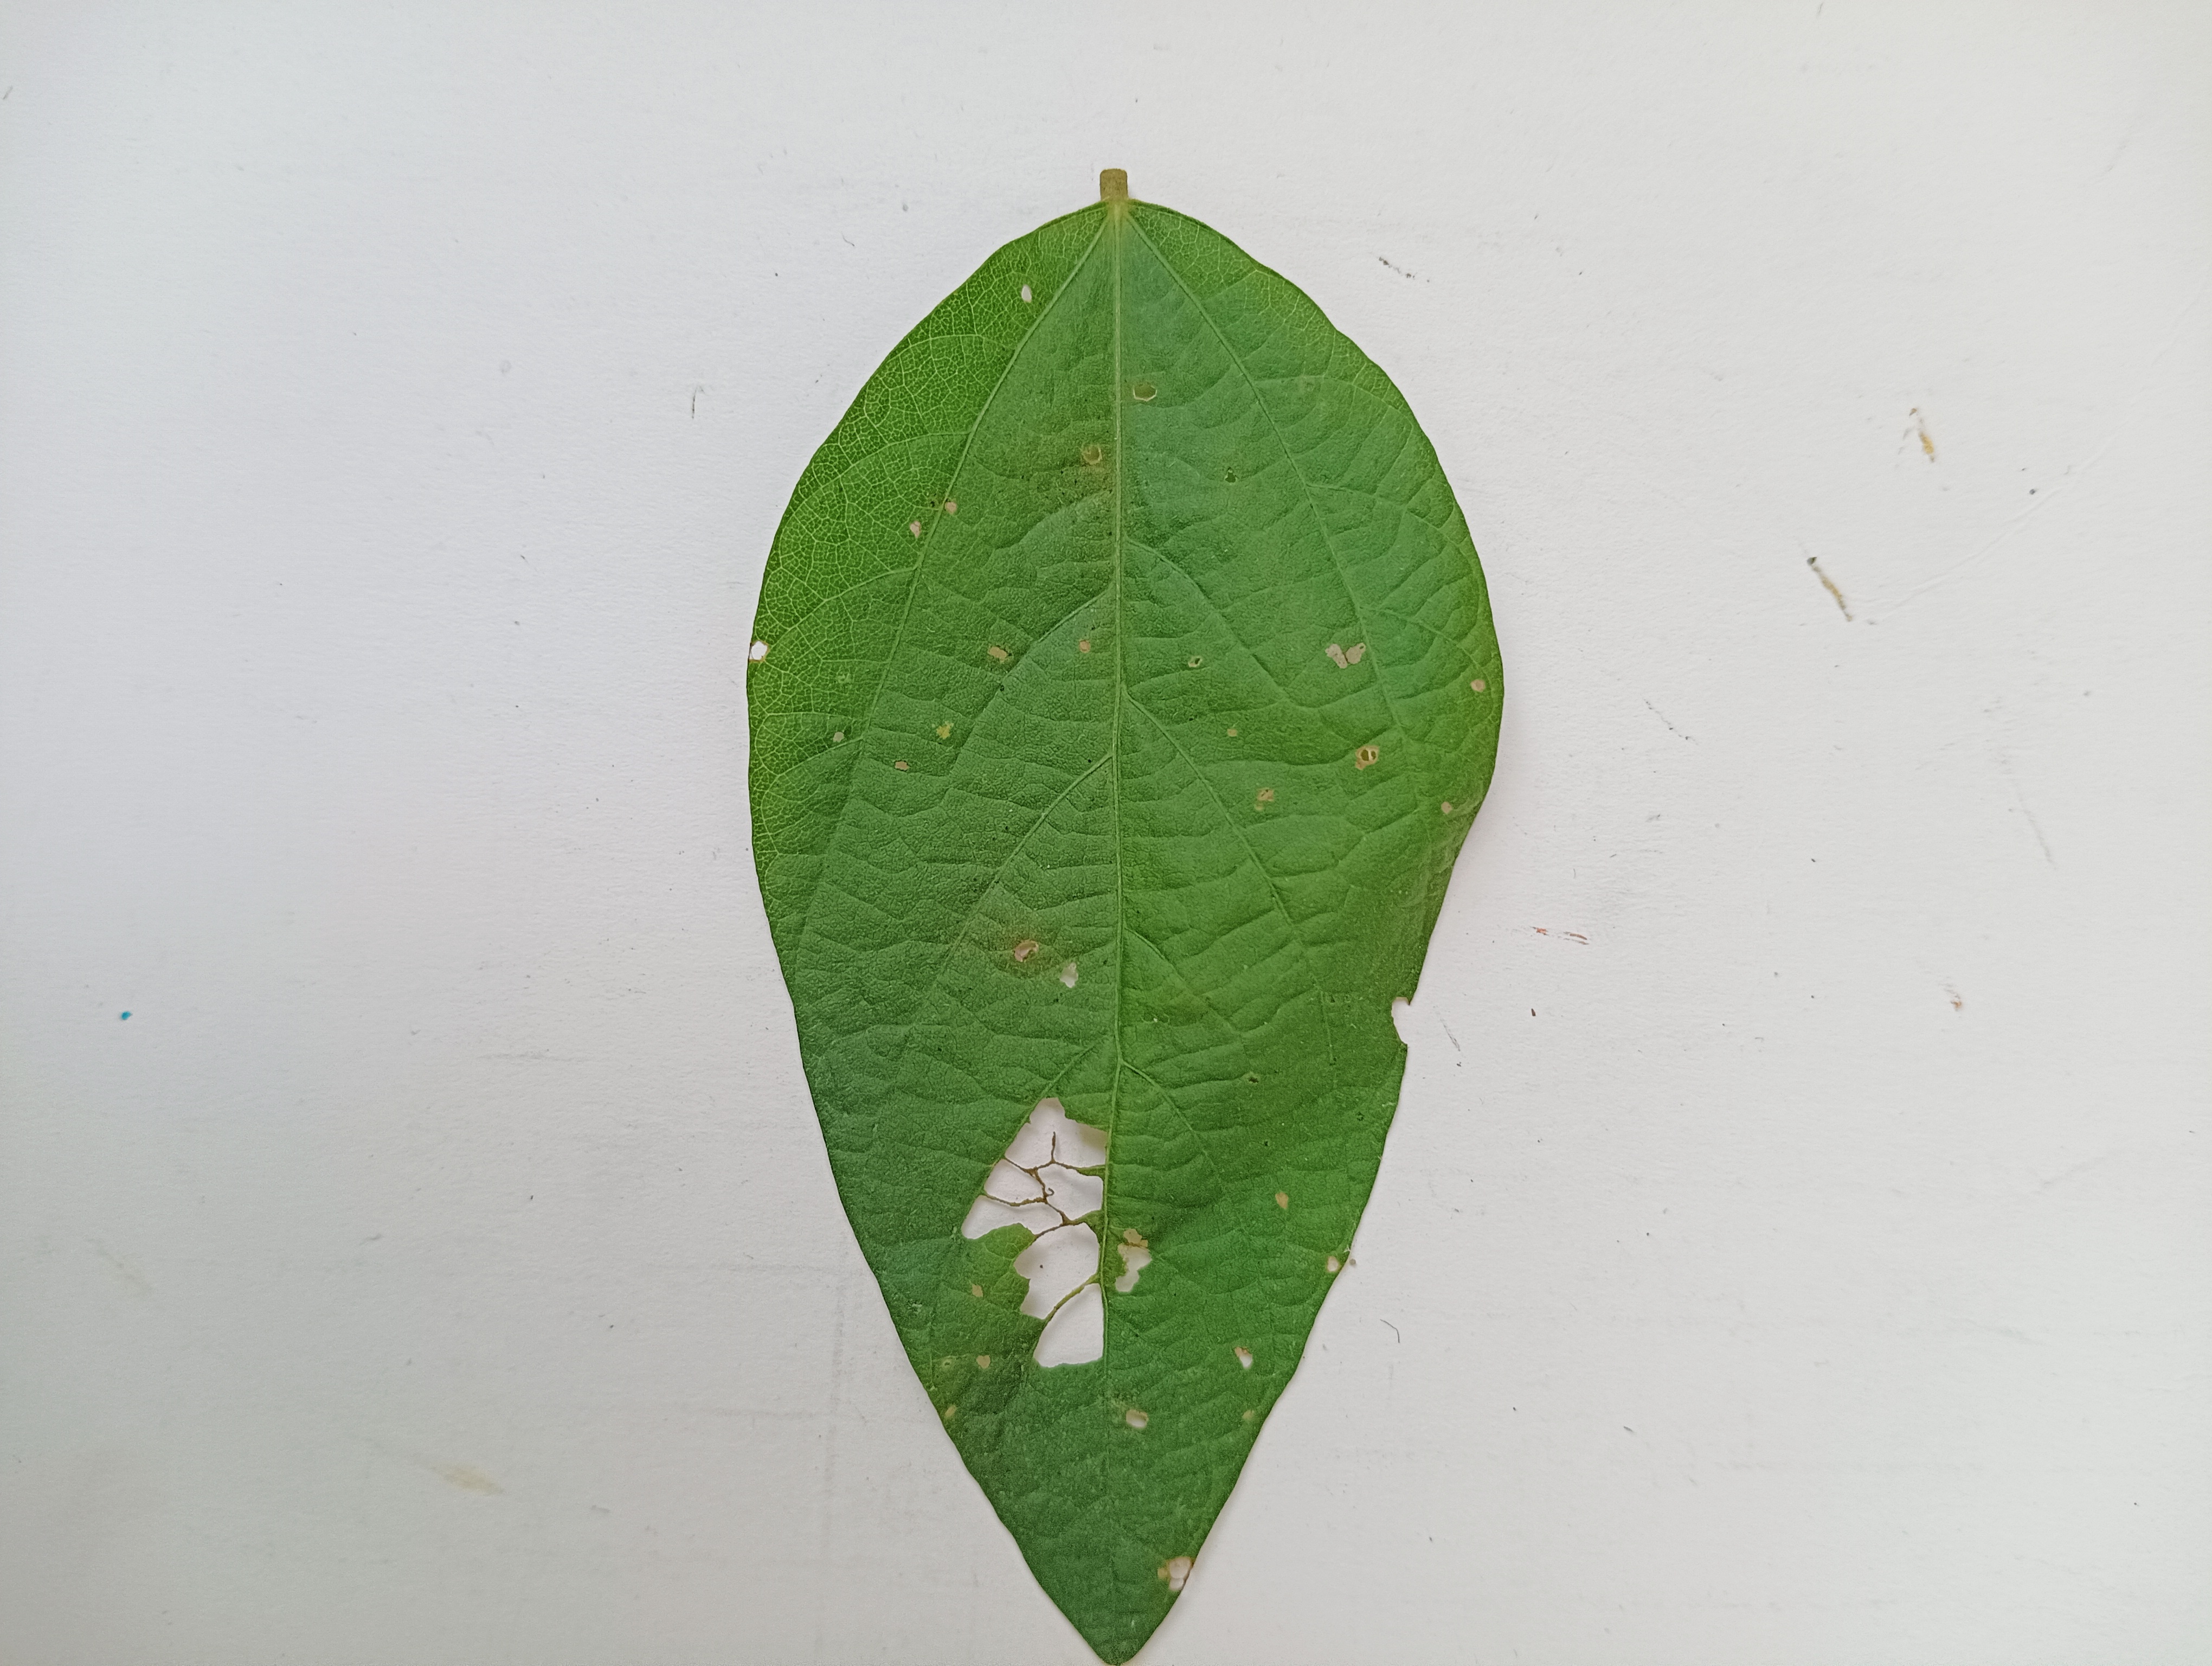
Label: Bacterial leaf Blight